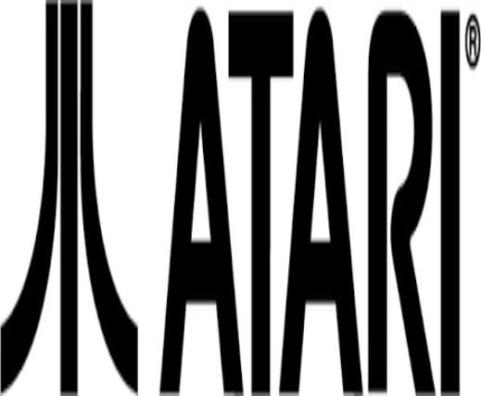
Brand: atari 2600-2
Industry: Clothes